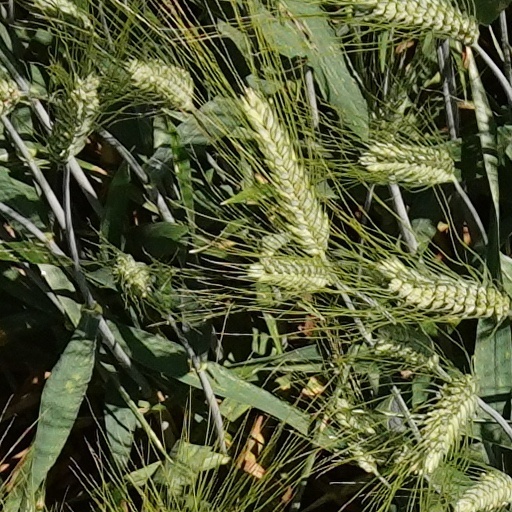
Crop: wheat